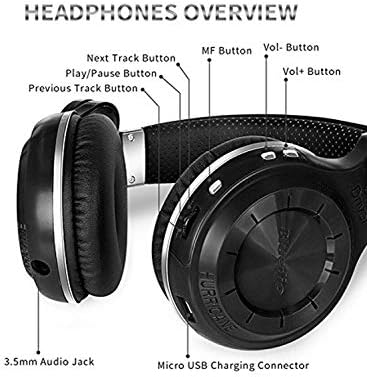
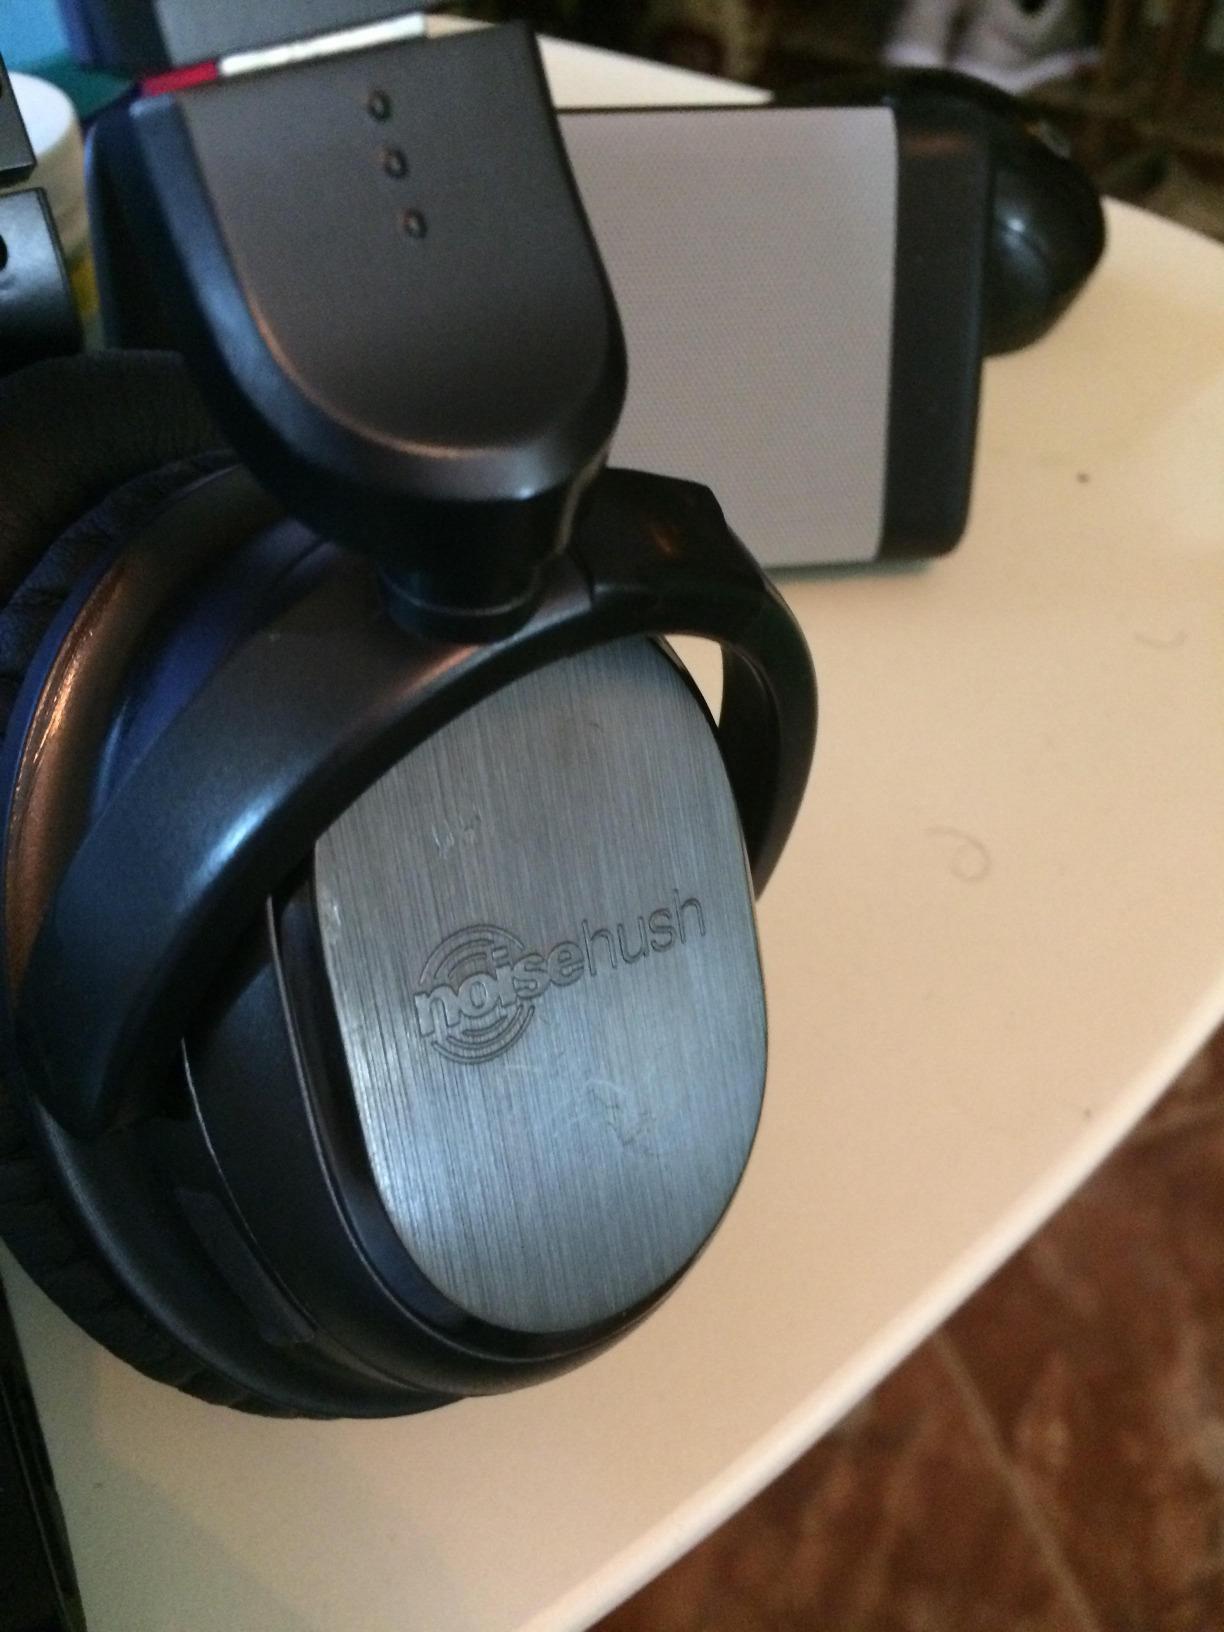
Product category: headphones
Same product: no